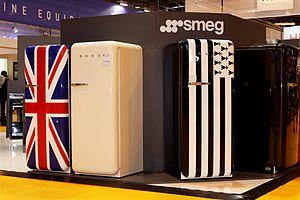
Smeg est un fabricant italien d'appareils électroménagers basé à Guastalla en Émilie-Romagne.